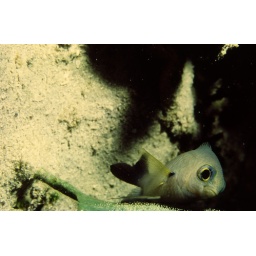
This male is fertilizing eggs layed by a female just moments before.